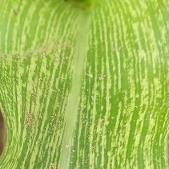
Crop: Maize
Condition: stripe-d